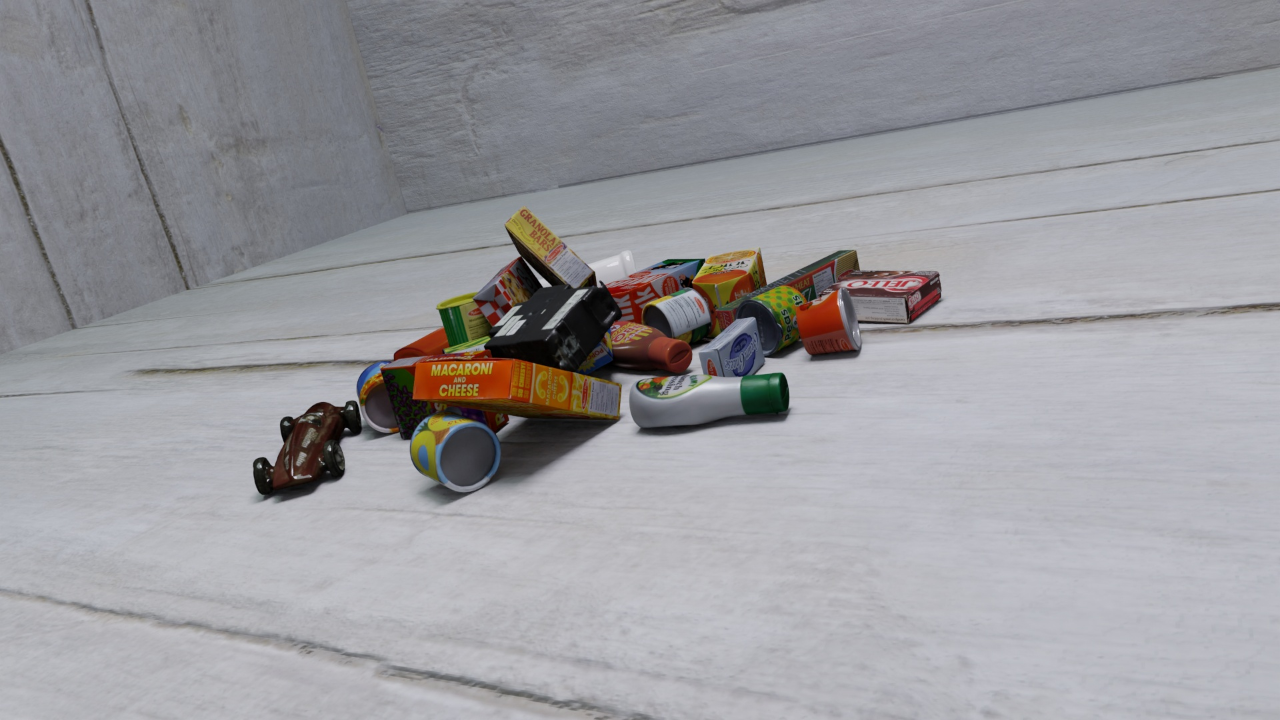
Question:
What are the five normalized (x, y) points between 0 and 1 in the image that outline the grasp plane for the bottle of tangy BBQ sauce? Your answer should be as Grasp center: [], Left finger base: [], Right finger base: [], Left finger tip: [], Right finger tip: [].
Answer: Grasp center: [0.528906, 0.444444], Left finger base: [0.510938, 0.430556], Right finger base: [0.548438, 0.458333], Left finger tip: [0.515625, 0.483333], Right finger tip: [0.553125, 0.515278]